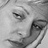
Emotion: sad